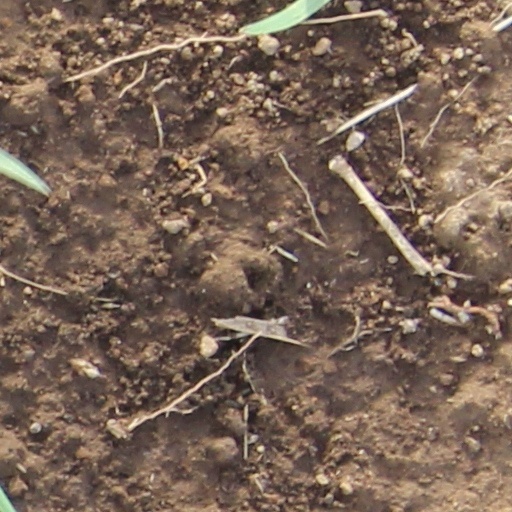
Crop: wheat